2011 UCLA Bruins football team

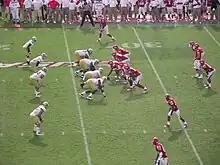
UCLA at Houston

At game time, UCLA led the series with Houston 3–2, which started on September 17, 1977, in the Astrodome. Last year, the Bruins defeated the Cougars 31–13 in the Rose Bowl.